Aashirvaad

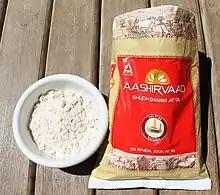
Aashirvaad Flour

Aashirvaad is a brand of staple food and kitchen ingredients owned by ITC Limited. The Aashirvaad brand was launched in 2002 and its range of products include atta, salt, spices, instant food mixes, dairy products, and superfoods.